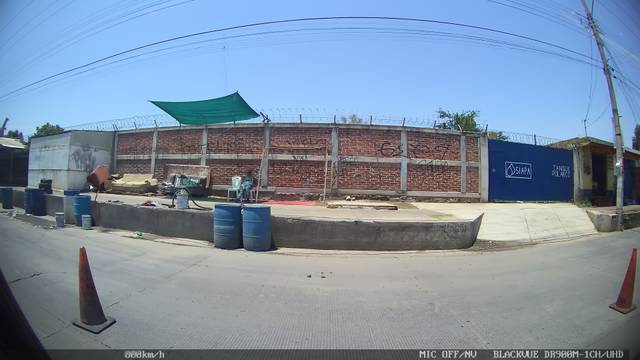
Region: Mexico
Coordinates: 20.624, -103.378